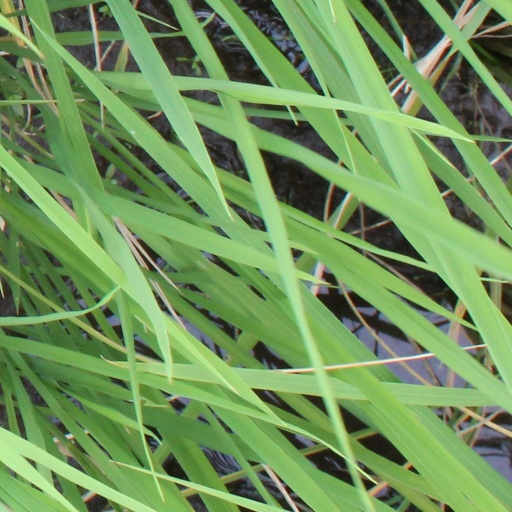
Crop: rice